Coronation of the Thai monarch

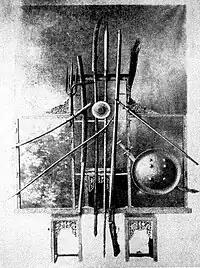
The eight Royal Weapons of Sovereignty

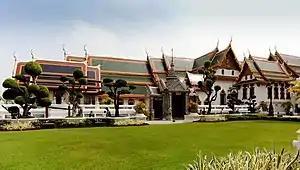
The "Maha Montien" or Chief Residence of the Grand Palace, is where most of the coronation ceremony takes place. From left to right: "Amarin Winitchai" Throne Hall, "Phaisan Thaksin" Hall, "Chakkraphat Phiman" Residence.

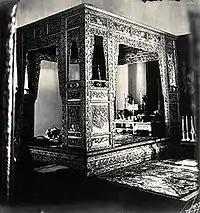
Canopy bed of King Rama I is shown inside the Chakkraphat Phiman residence. A service of benediction is usually held within these rooms prior to the coronation ceremony.

The royal regalia of Thailand (เครื่องราชกกุธภัณฑ์แห่งประเทศไทย) are objects accumulated by the kings of Thailand for use during their coronation ceremonies. Most were assembled around 1785 for the second coronation ceremony of King Rama I. The combination of these regal and practical objects, and their symbolism, trace back to the ancient Indian subcontinent and are replicated by many monarchies within the Greater Indian cultural sphere.